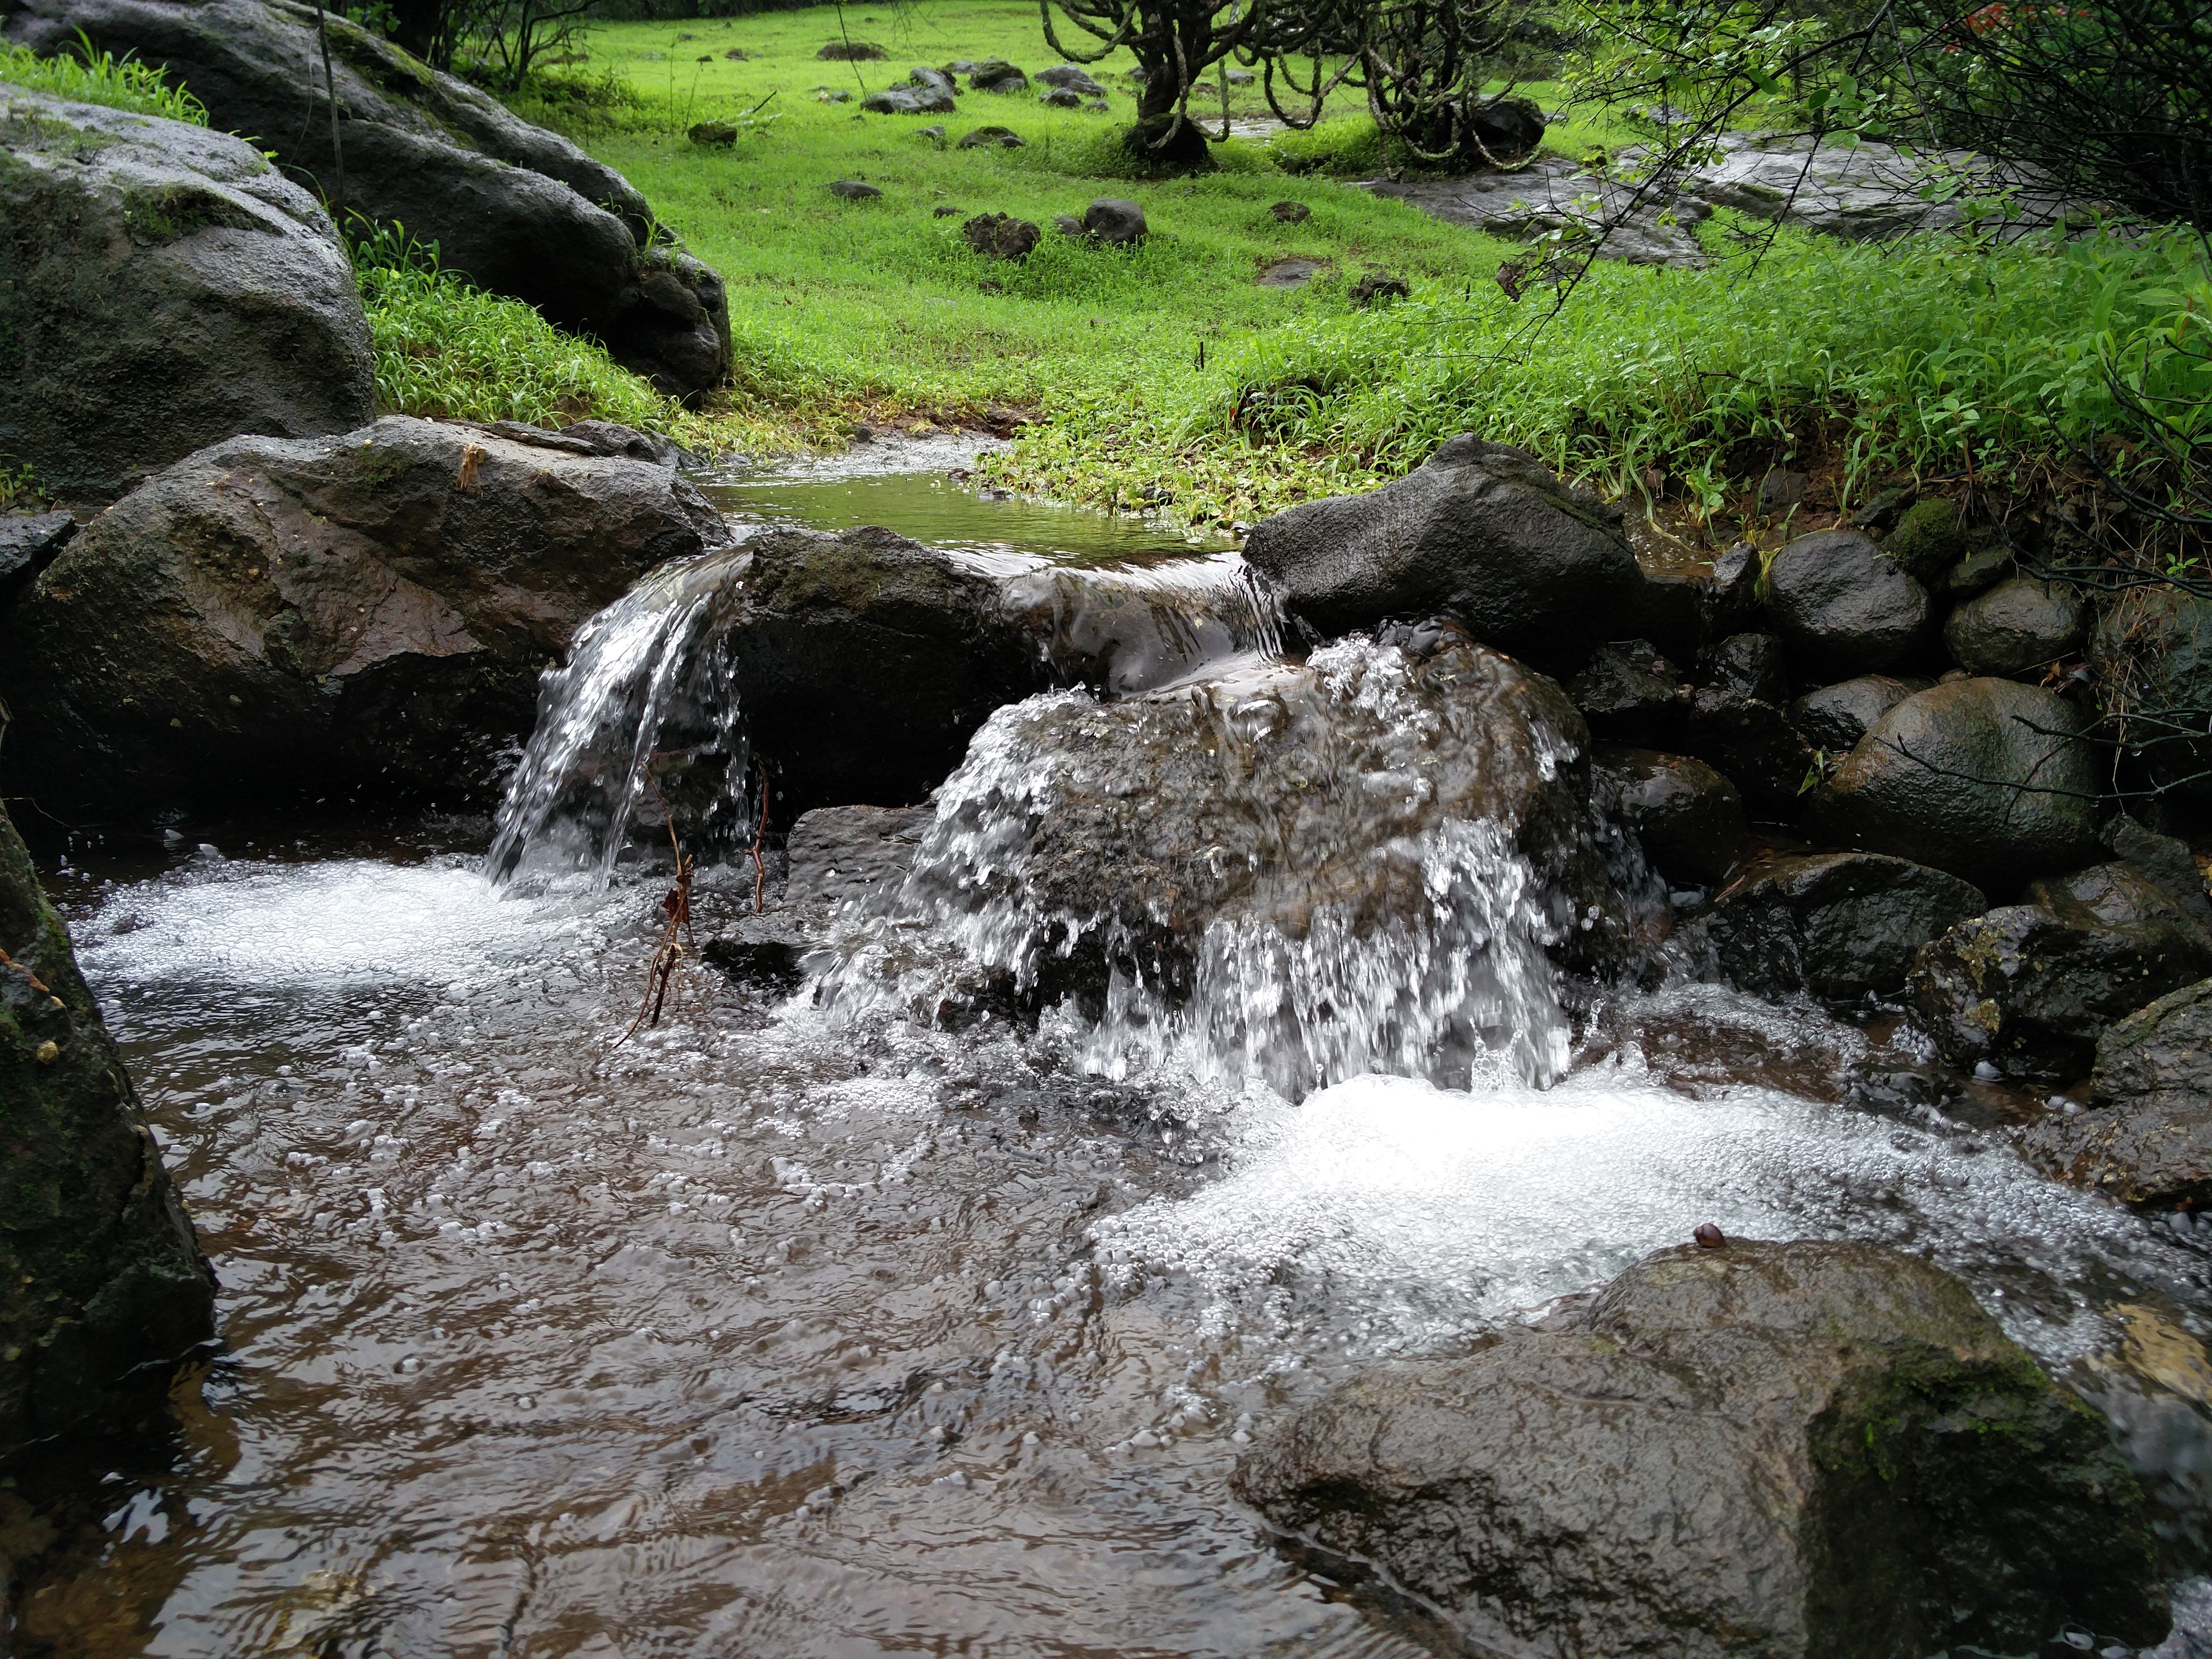
water, nature, rock, waterfall, creek, wilderness, river, valley, stream, rapid, body of water, water feature, watercourse, landform